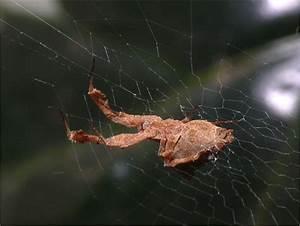
spider